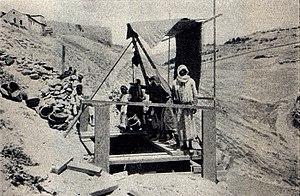
Montagu Brownlow Parker, né le 13 octobre 1878 et mort le 28 avril 1962, 5ᵉ comte de Morley, est un pair britannique surtout connu comme aventurier. Il organise et dirige une mystérieuse expédition archéologique de 1909 à 1911 à Jérusalem, qui est en réalité une chasse au trésor, à la recherche de l'Arche d'alliance. Cette entreprise se termine par un scandale politique lorsqu'il s'introduit nuitamment, grimé en Arabe, sur l'esplanade des Mosquées pour y creuser des tunnels et qu'une fois découvert, il est contraint de prendre la fuite. En raison de ses aspects romanesques, cette aventure passionne la presse internationale de l'époque.